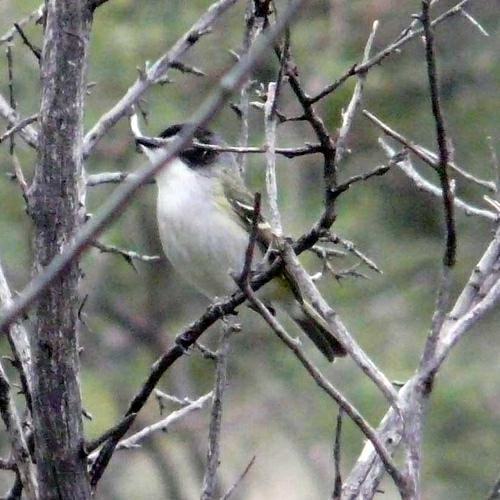
A photo of a black capped vireo